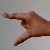
The image shows a hand gesture representing the letter 'Z' in Indian Sign Language.